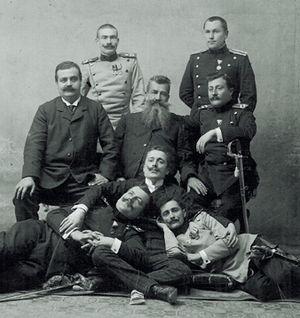
La Main noire, ou L'Union ou la Mort, était une société secrète nationaliste serbe fondée en Serbie en mai 1911, essentiellement composée de Serbes.